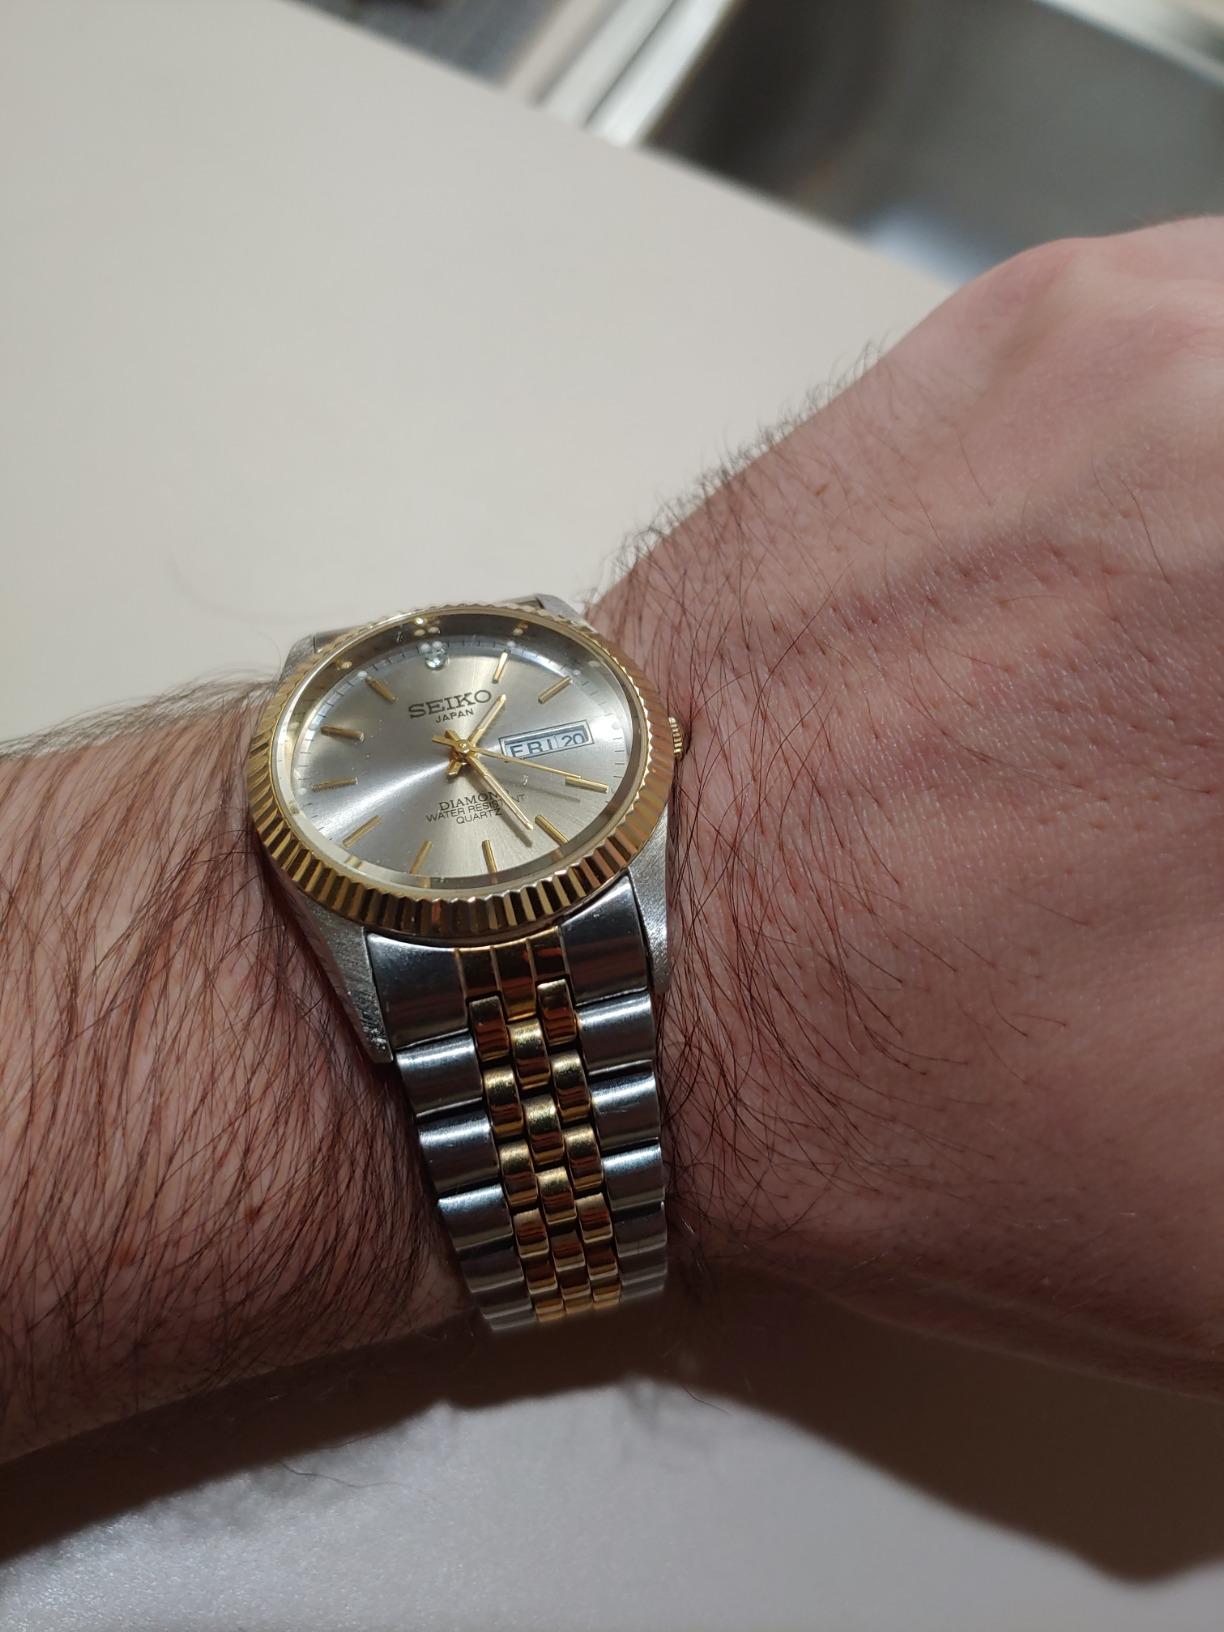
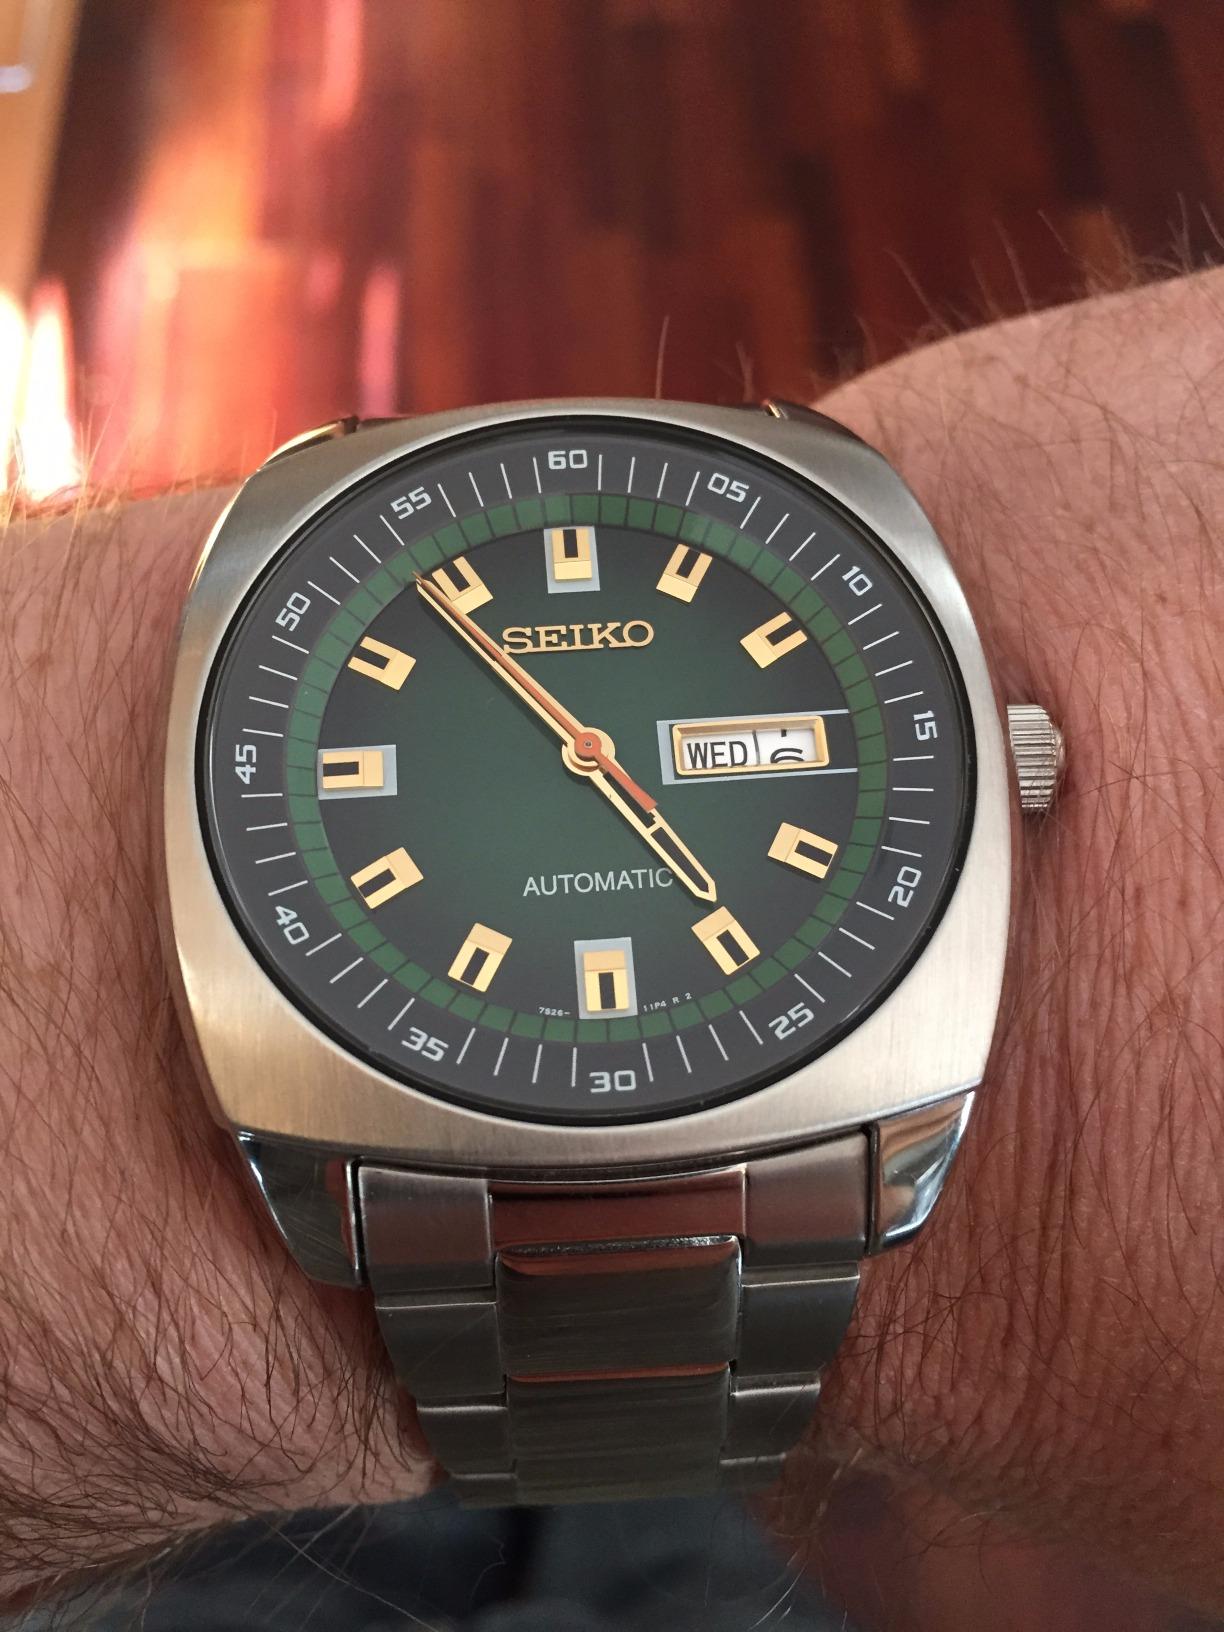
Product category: accessories_watch
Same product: no